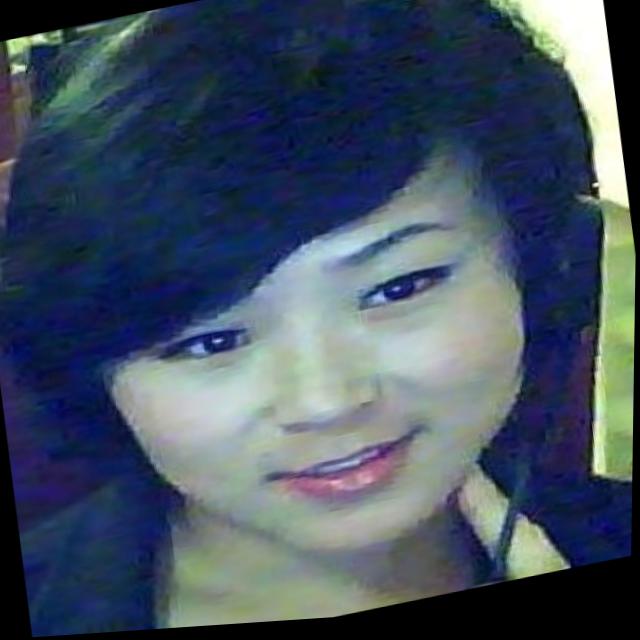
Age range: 21-44